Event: Nepal Earthquake
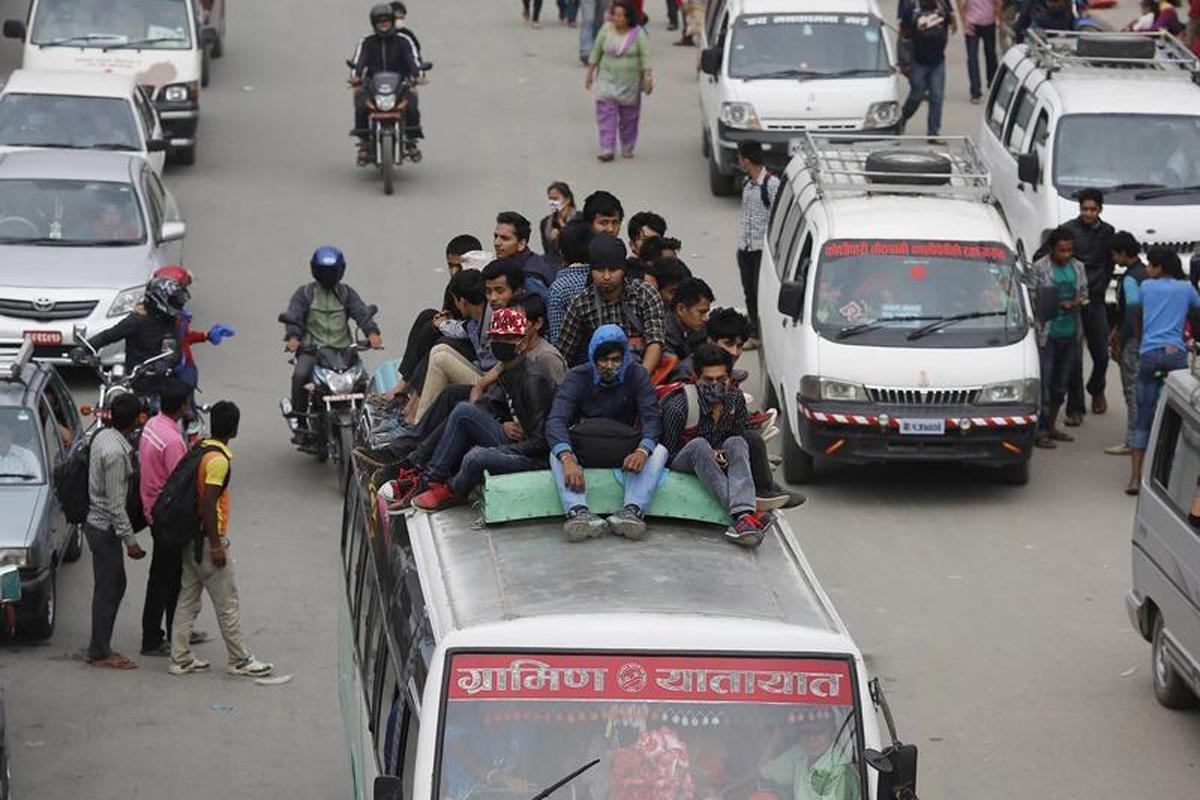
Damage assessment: no_damage